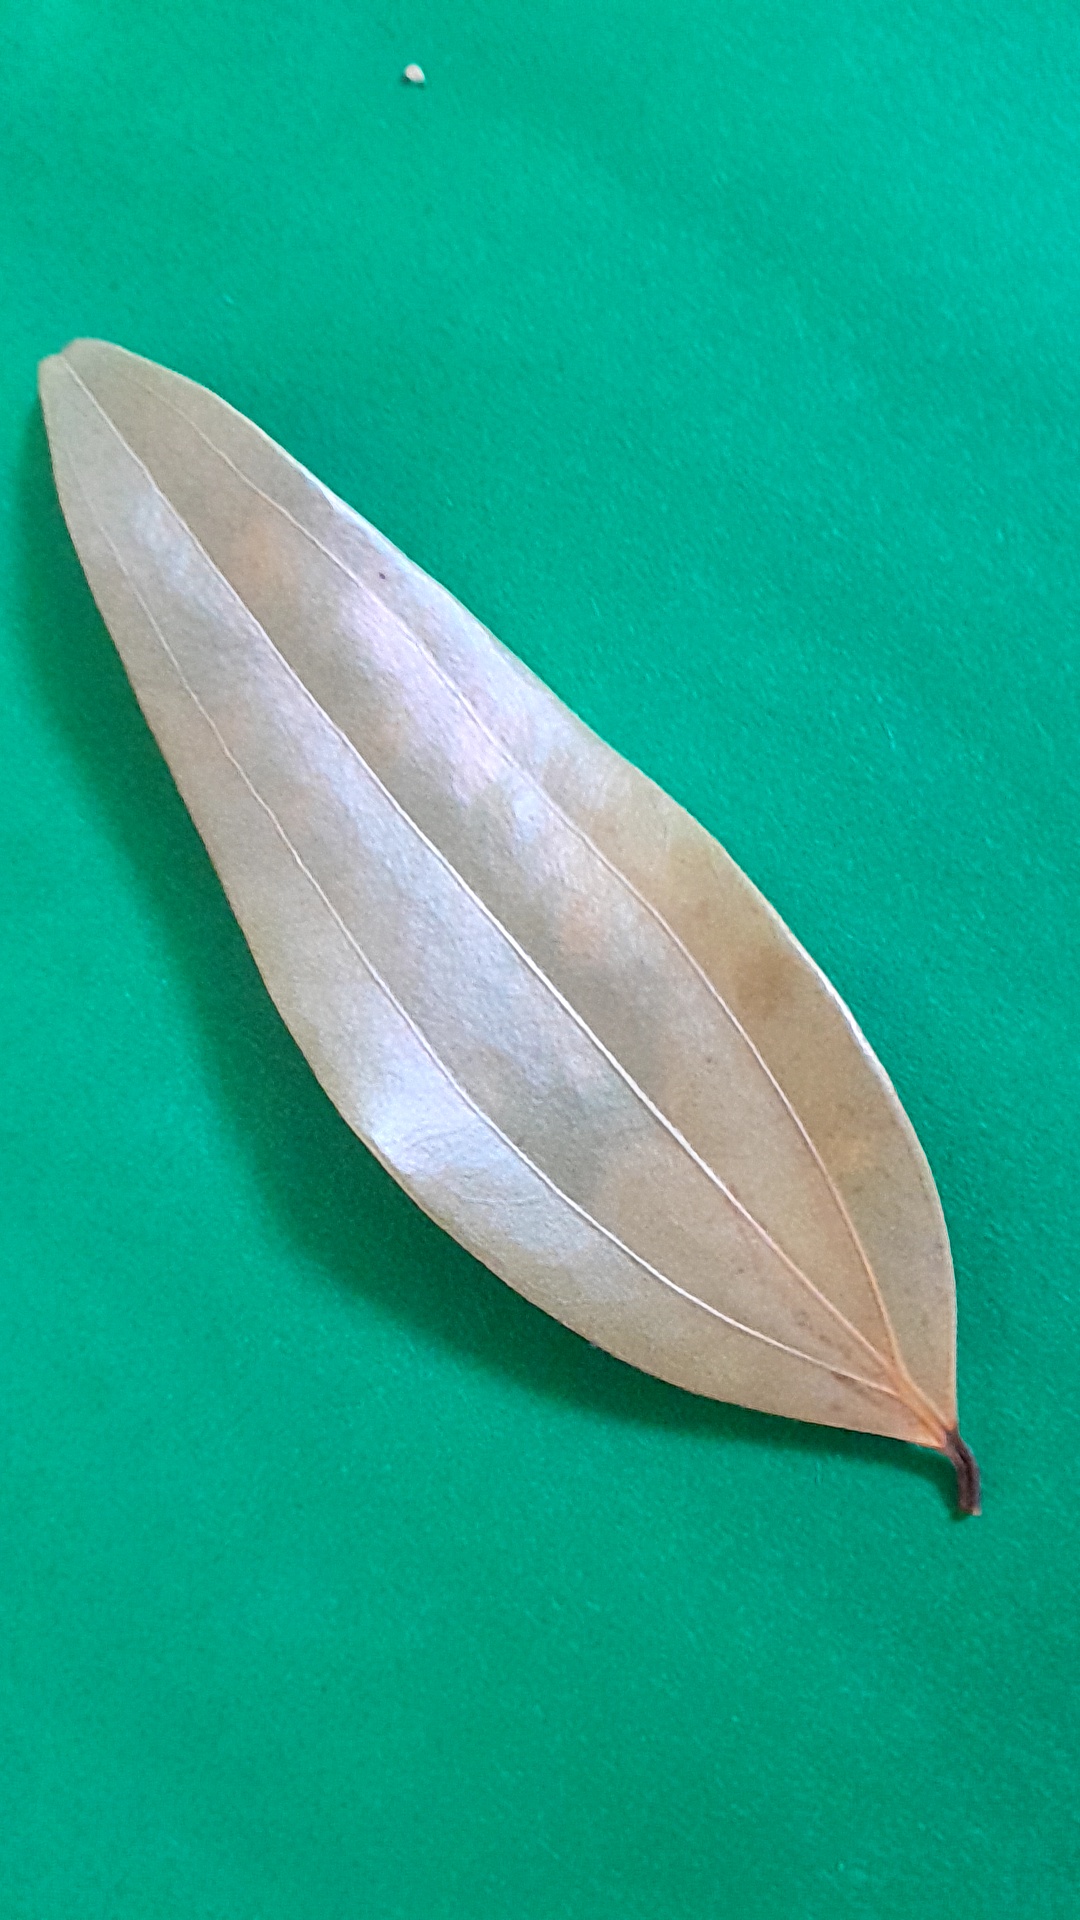
Label: Dry Leaf